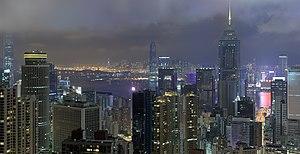
Vue panoramique de Wan Chai, à Hong Kong, depuis un point de vue le long de Stubbs Road, près de Victoria Peak. Panorama constitué à partir de 42 clichés (14 cadrages × 3 expositions). Camera Canon EOS 400D Lens Canon EF 70-200mm f/4L USM Software Adobe Photoshop CS3, PTgui, DxO Optics, GIMP 2.5 Correction Noise, Chromatic aberration, Vignetting, Distortion This is a retouched picture, which means that it has been digitally altered from its original version. Modifications: Removing dust spots. Modifications made by CarolSpears. The original can be found here: http://upload.wikimedia.org/wikipedia/commons/archive/a/ad/20080613142658%21Wan_Chai.jpg.